Romania in World War I

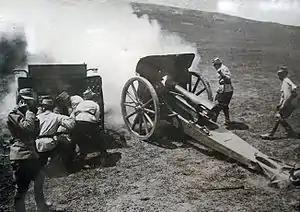
Romanian Model 1912 105 mm howitzer during the Battle of Mărăști

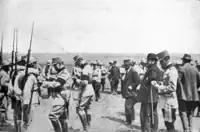
King Ferdinand decorating soldiers at the front

In 1917, when both belligerent sides were making huge efforts to win the final victory, for Romania it was vitally important for Romanians to expel the occupying forces, since the existence of the Romanian state depended on it. After the Romanian troops had managed to bring the enemy to a halt at Moldavia's Gates, on the Eastern Carpathians, the Siret River and the Danube Delta alignment in cooperation with Russian military forces, Romania embarked on the reconstruction and strengthening of its combat capability during the first half of 1917 through multiple national efforts under highly complex international circumstances. Considerable measures were taken in all economic branches to rebuild the evacuated factories and workshops, increase the production destined for the national defense and the productivity yielded by the exploitation of the few petroleum and coal resources in the free zones. Agriculture received special attention to help meet basic nutritional needs and ensure a minimal living standard to the population in the free part of the country, and also to assist the refugees who had left their houses in front of the enemy invasion, the Romanian army and the Russian troops (who numbered about one million by early 1917).